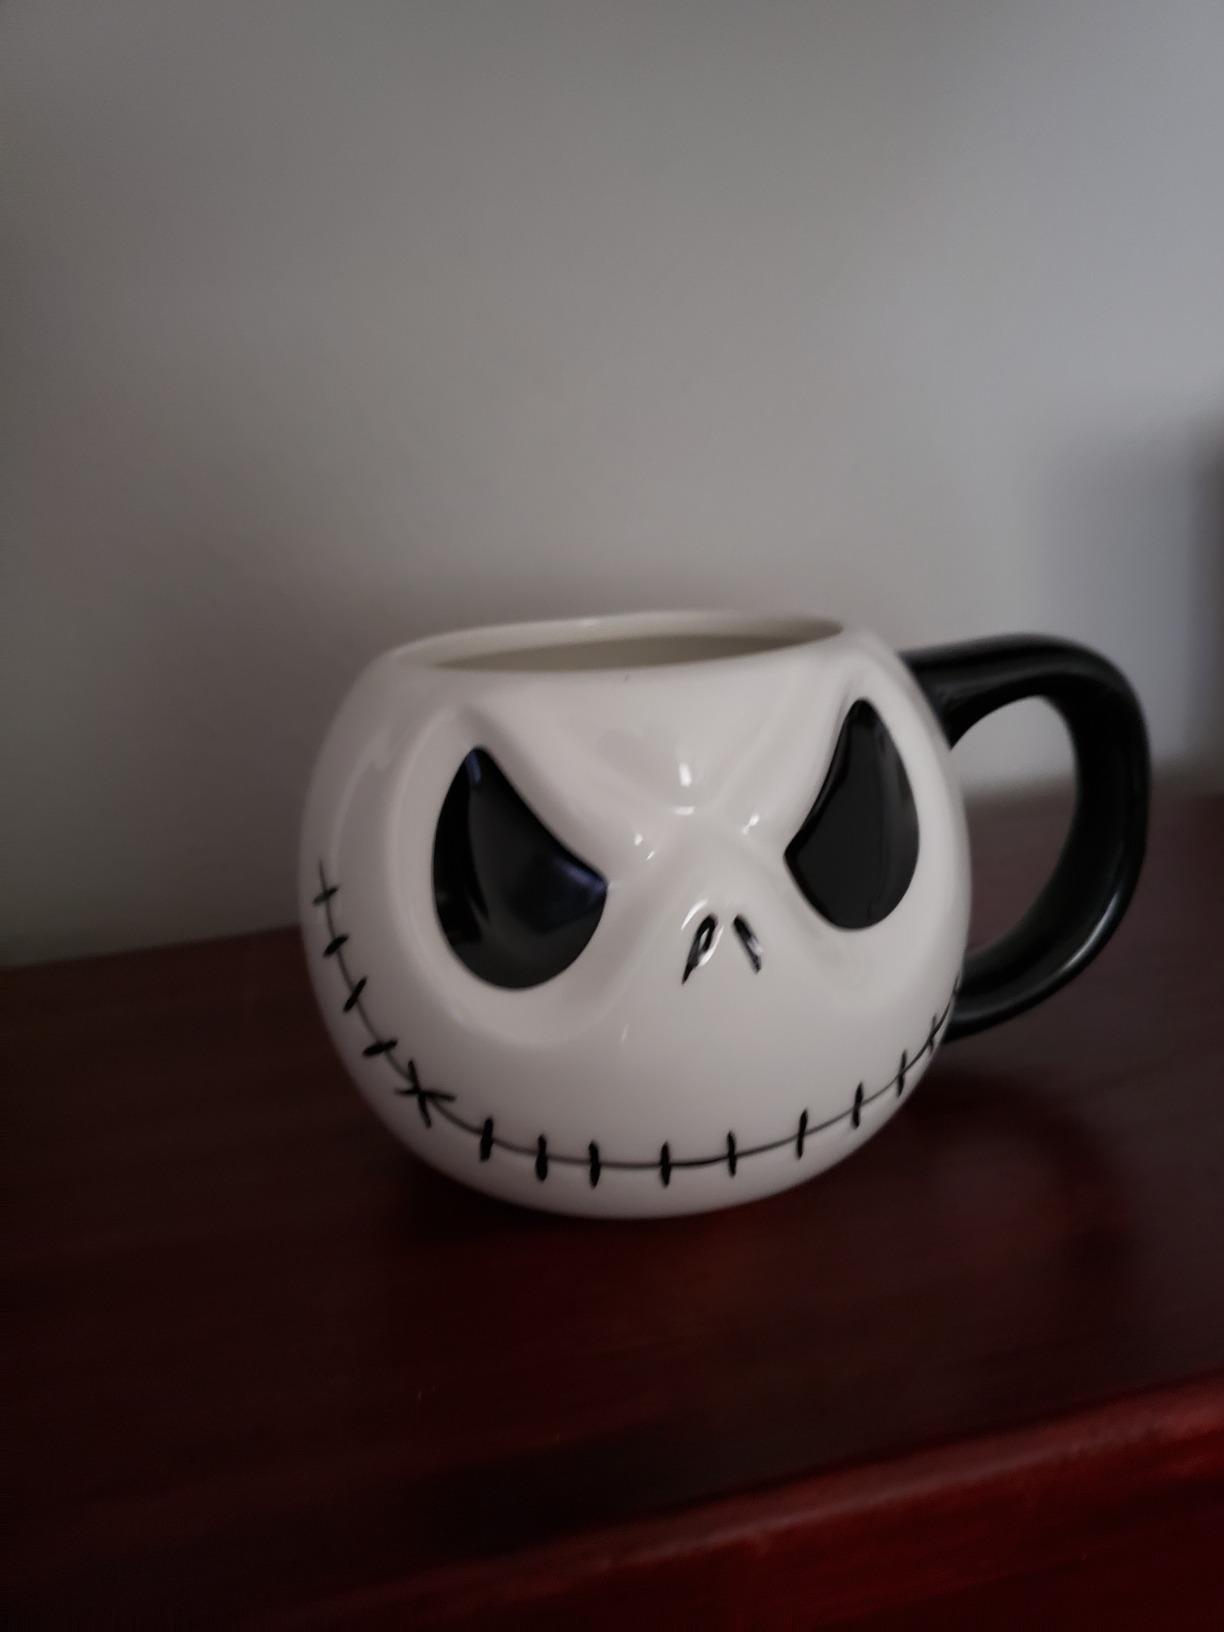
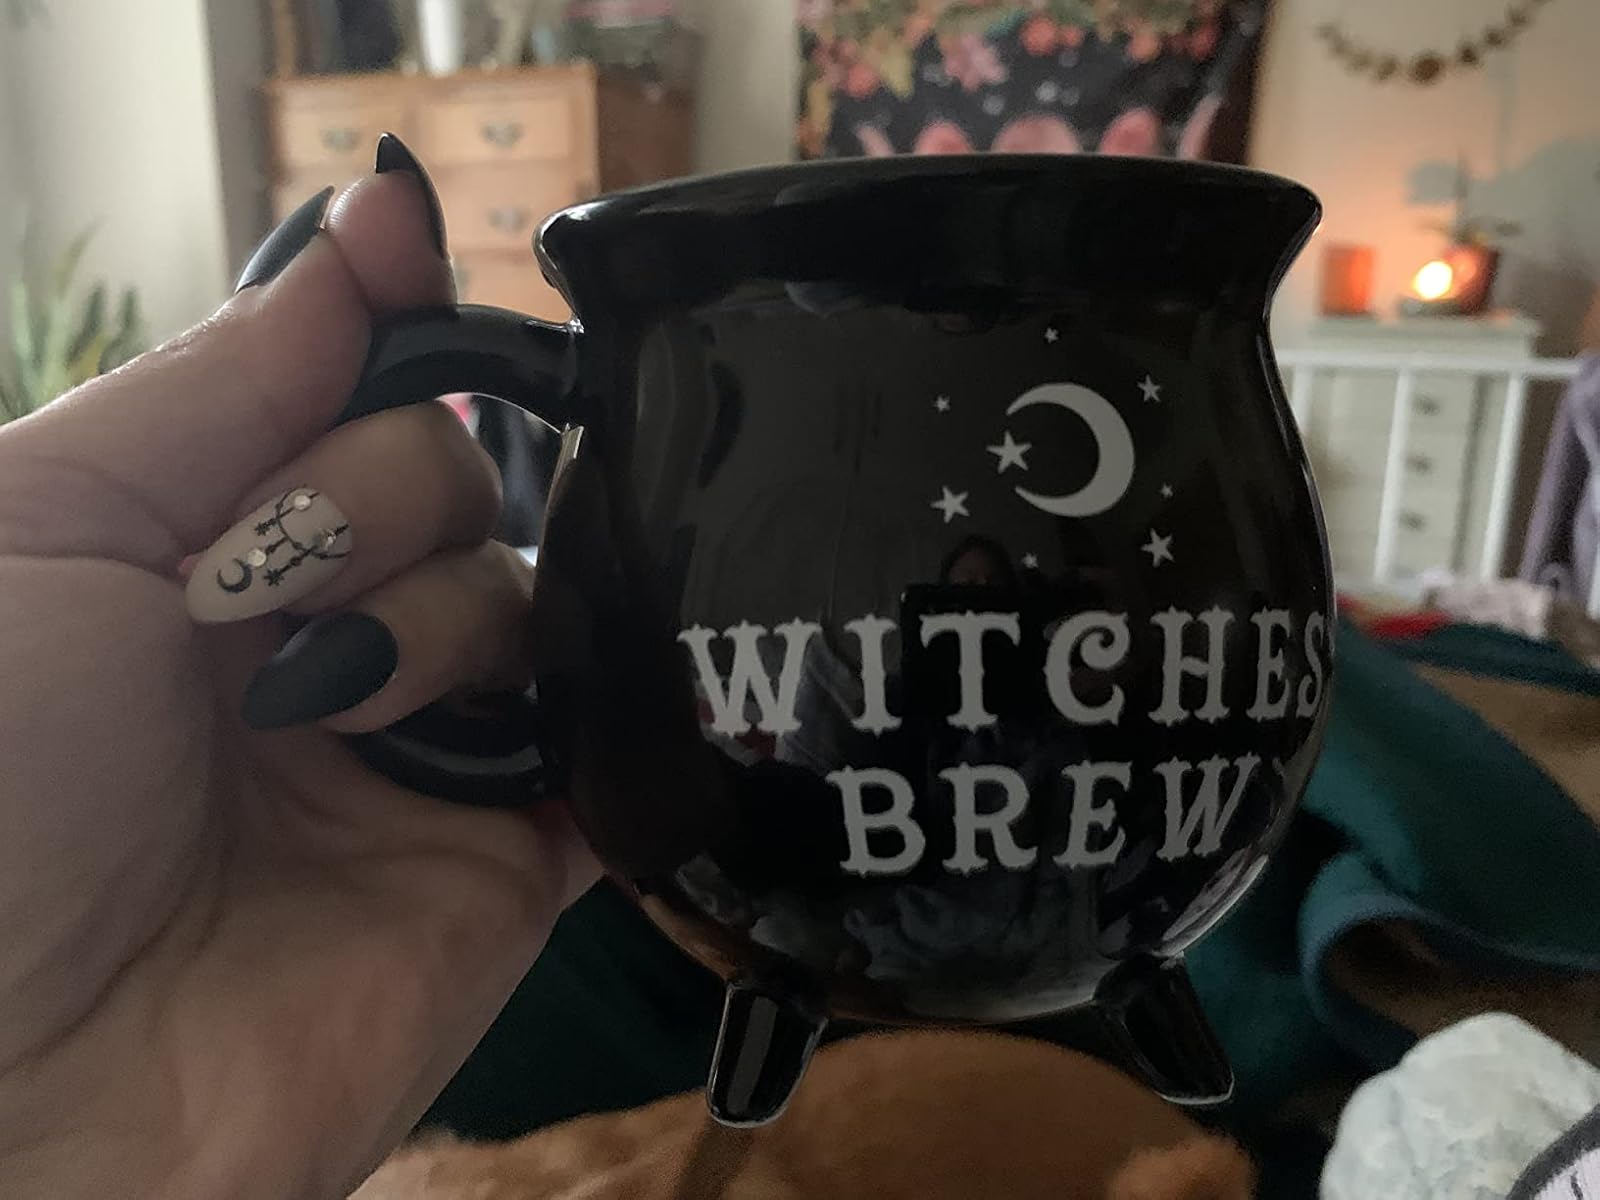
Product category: items_mug
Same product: no